Horten Ho 229

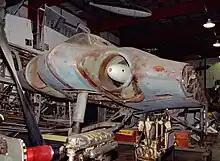
Horten Ho 229 V3 prototype at the Smithsonian's Garber restoration facility (National Air and Space Museum)

In 1983, after hearing details of the US stealth system, Reimar Horten advanced a claim that he had intended to add charcoal dust to the wood glue to absorb electromagnetic waves (radar), to shield the aircraft from the British early-warning ground-based radar system known as Chain Home. This charcoal glue treatment was supposedly planned for the unbuilt production aircraft however, the V3 prototype did not make use of charcoal, and no documentation has been found supporting the claim.